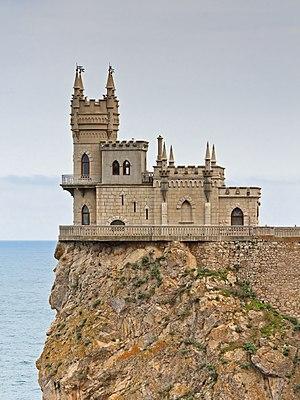
Le château du Nid d'hirondelle, situé sur les bords de la mer Noire à Gaspra, près de Yalta, en Crimée. Polski: Jaskółcze Gniazdo na południowym wybrzeżu Krymu. Português: Castelo do Ninho da Andorinha, próximo a Gaspra, município de Yalta, na Crimeia. Русский: Замок «Ласточкино гнездо» близ поселка Гаспра. Ялтинский горсовет, Крым. Українська: Замок «Ластівчине гніздо» поблизу селища Гаспра. Ялтинська міськрада, Крим. Bosanski: Dvorac ""Lastino gnijezdo"" na Krimu. Magyar: A Fecskefészek a Krím félszigeten Italiano: Il castello Nido di rondine in Crimea. 한국어: 크림 반도의 제비 집 성.
La Crimée est une péninsule située au sud de l'Ukraine et à l'ouest du kraï de Krasnodar en Russie, qui s'avance dans la mer Noire. La péninsule de Crimée est réputée pour son climat méditerranéen, ses vignobles, ses vergers, ses lieux de villégiatures, ses sites archéologiques, et aussi ses stations balnéaires dont notamment celles de Théodosie, de Soudak, d'Alouchta mais également celle de Yalta, où ont été signés en 1945 les accords de partage de l'Europe entre Staline, Roosevelt et Churchill. Sebastopol est également célèbre, depuis 1783, pour sa base navale qui accueille la flotte de la mer Noire de la marine russe.
Le château du Nid d'hirondelle est un château néo-gothique, situé à Gaspra, près de Yalta, sur les bords de la mer Noire, en Crimée. Bâti sur la « falaise de l'Aurore », il surplombe la mer d'une quarantaine de mètres de hauteur et constitue un symbole célèbre de la Crimée. On aperçoit des hauteurs les ruines de la forteresse gréco-romaine de Charax. Le château a servi de décor à plusieurs films soviétiques et séries télévisées russes.
Yalta est une ville de Crimée.